Hippie Jimmy Reid

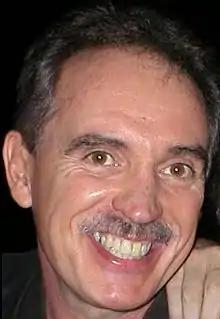
Jimmy Reid in September 2003 at U.S. Open 9-Ball Championship in Norfolk, Virginia.

Jimmy Reid (August 23, 1946 – September 28, 2016) was an American professional pool player. He was given the Lifetime of Pool in Action Award at the One Pocket Hall of Fame banquet in Louisville, Kentucky. His nicknames were "Hippie Jimmy" and "Diamond Jim".